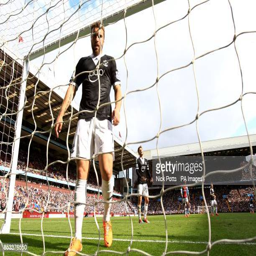
football player in the net after a missed chance